Moon of Mutiny

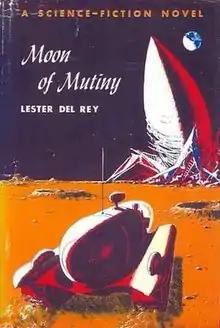
1961 First Edition Dust Jacket

Moon of Mutiny is a juvenile Science fiction novel by author Lester del Rey published in 1961 by Holt, Rinehart & Winston as the final part of the Jim Stanley Series (the first two books being "Step to the Stars" and "Mission to the Moon"). The story takes place mostly on the Moon following the adventures of the main character Fred Halpern after he is expelled from Goddard Space Academy for insubordination, and tries to find his way back into space.